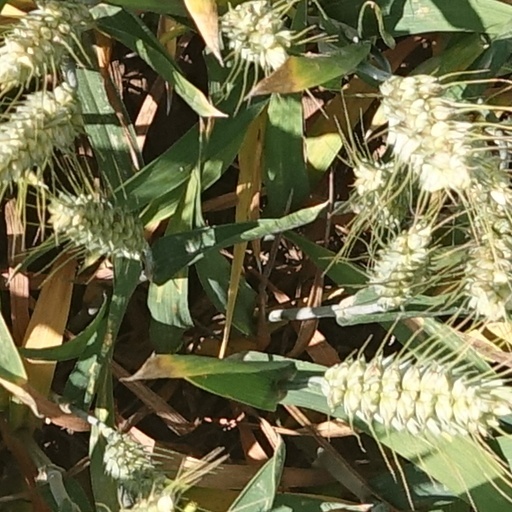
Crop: wheat